Hilda Mason

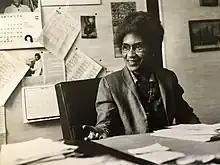
Mason at her Council desk

Mason and her husband were Washington, D.C.'s most significant activist couple from the early 1960s to the 2000s. Before her political career, working as a teacher, she helped organize a school chapter of the Washington Teachers Union. Mason fought for equal treatment for black students and teachers. In the mid-1960s, Mason organized a rent subsidy project and summer enrichment program for children in the neighborhood around All Soul's Church. Mason also picketed the D.C. Transit Company to demand an end to its racist hiring practices and to protest the Whites-only membership policy of the YMCA. After losing her bid for a Council term in 1998, Mason and her husband continued to provide financial assistance to college students. The couple was instrumental in establishing the University of the District of Columbia School of Law and were great patrons of the institution. They contributed large sums to provide scholarships for students attending the school. In 2004, the school Board of Trustees honored them by naming its library the Charles N. and Hilda H. M. Mason Law Library.